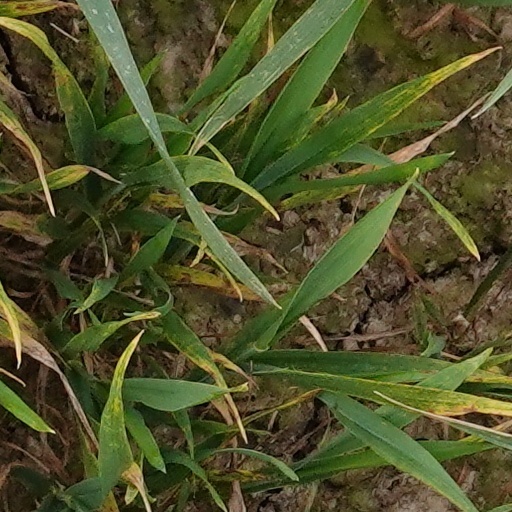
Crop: wheat